2015 Chicago White Sox–Baltimore Orioles crowdless game

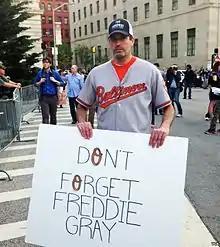
A mustached Caucasian man wearing a black baseball hat and a gray baseball jersey with "Baltimore" in orange script trimmed with black across the chest holds from the top, at waist level, a handmade sign with "Don't Forget Freddie Gray" written on it in black. Behind him are city streets with tall buildings and other people walking around

Another protester, Brendan Hurson, a public defender, walked up and down Camden Street wearing an Orioles jersey and carrying a sign urging that Freddie Gray not be forgotten. He opposed the closure of the game to fans. "So many chances were lost by locking us out," he told "The New York Times". "It sends the wrong message about what this city is really about."